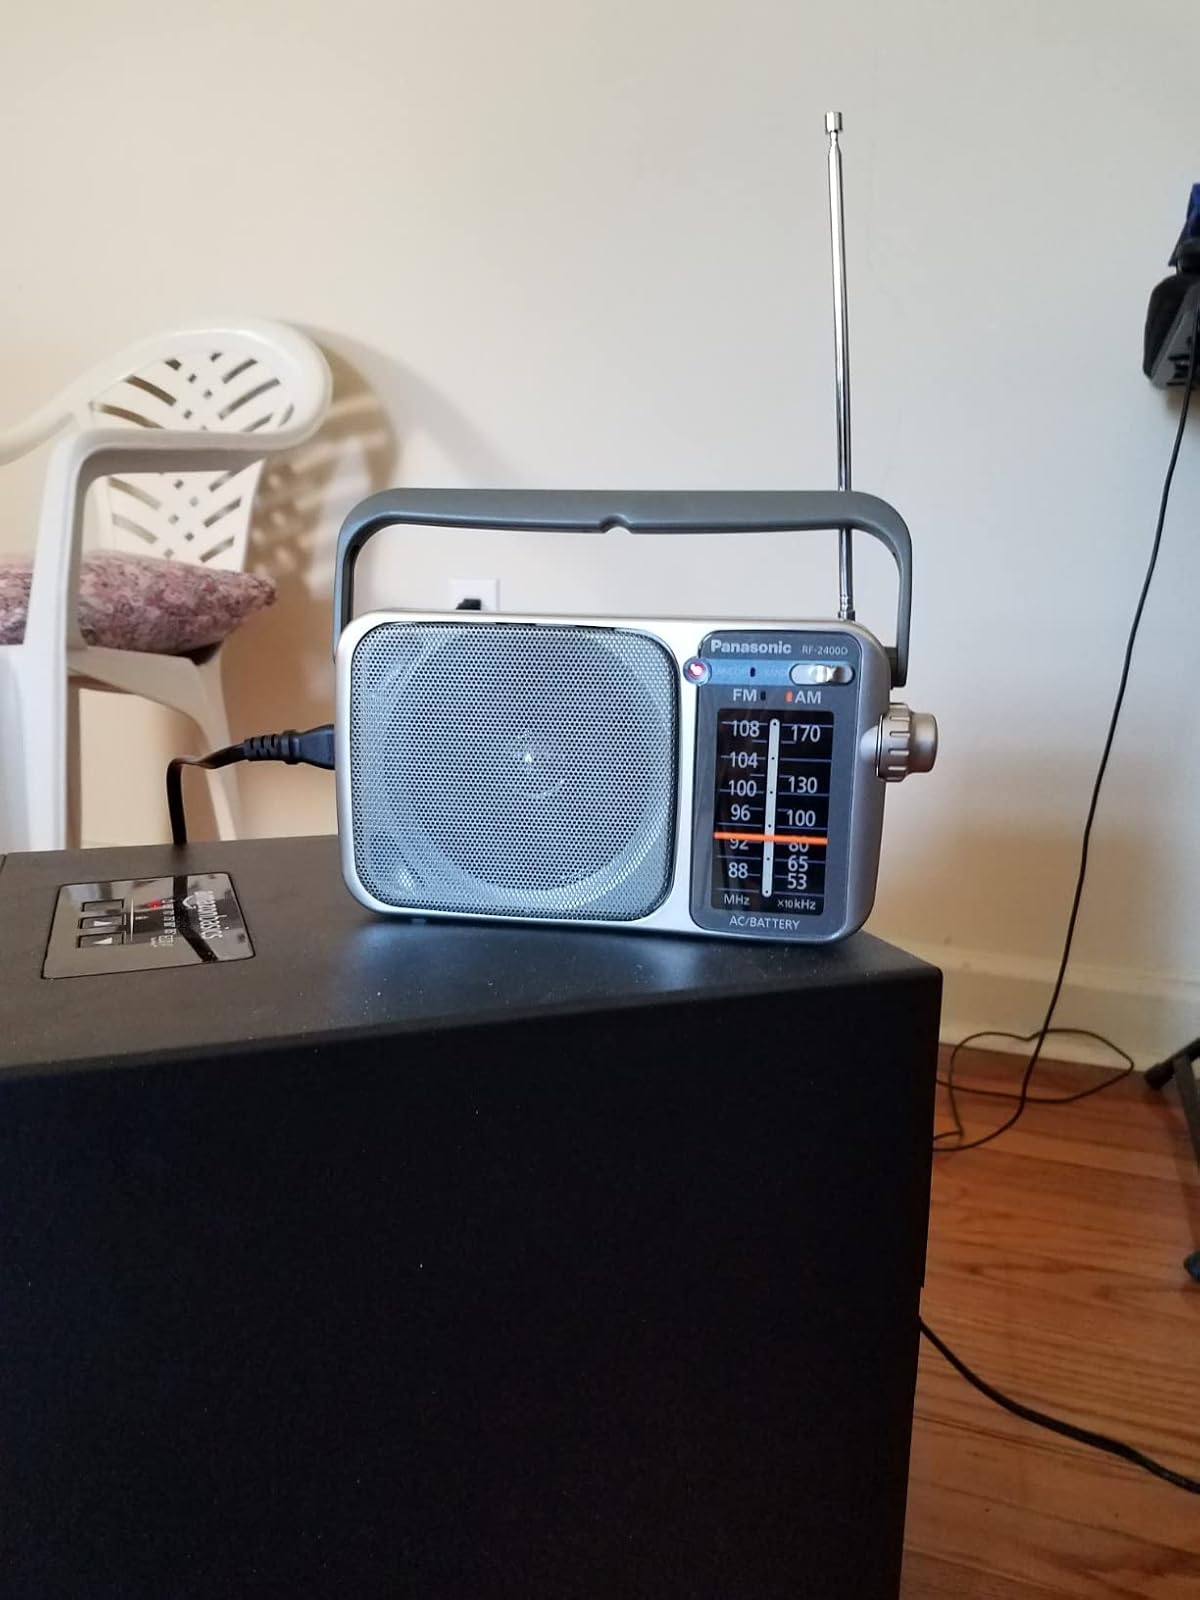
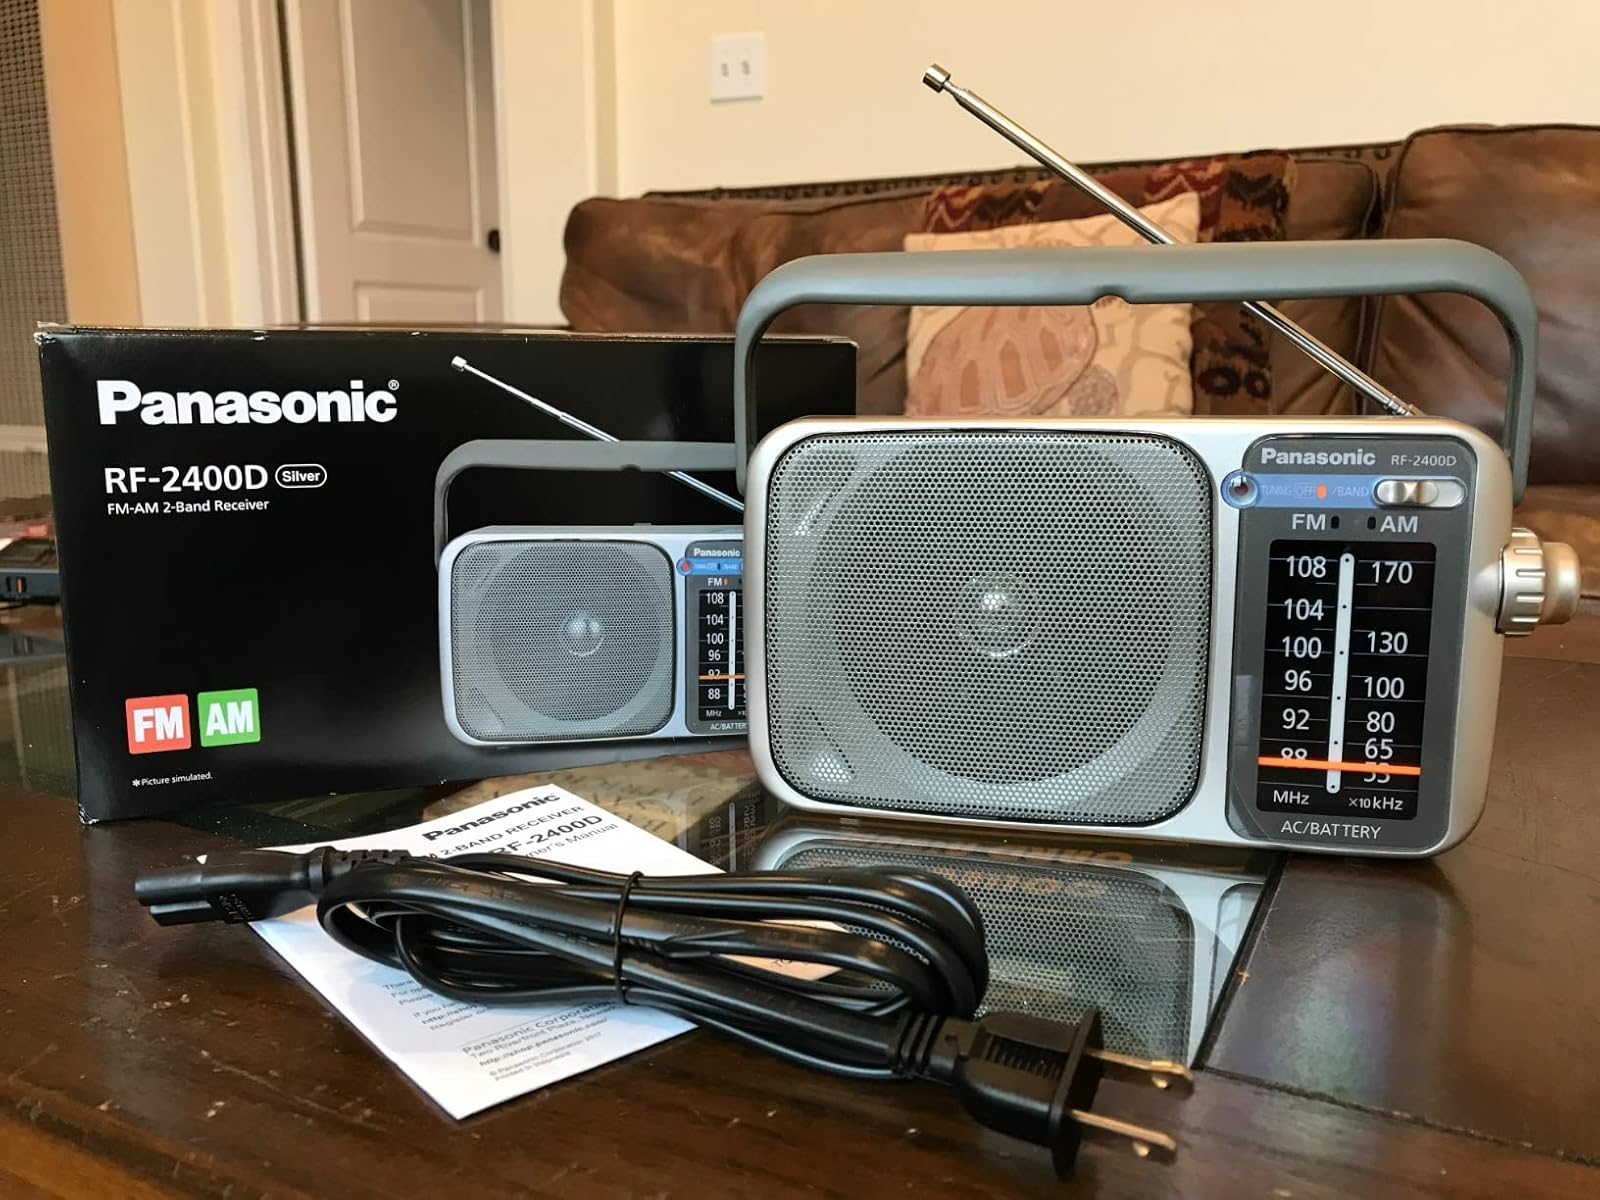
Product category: radio
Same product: yes